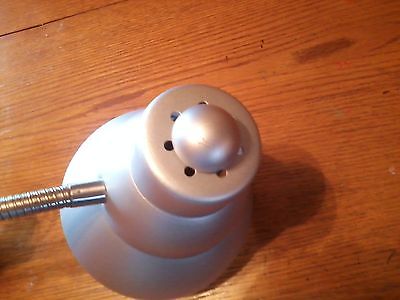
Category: lamp